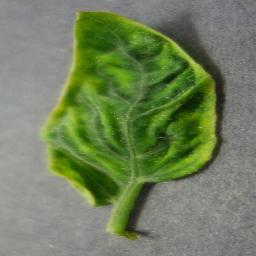
Label: Tomato___Tomato_Yellow_Leaf_Curl_Virus